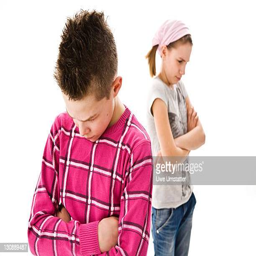
dispute between a boy and a girl